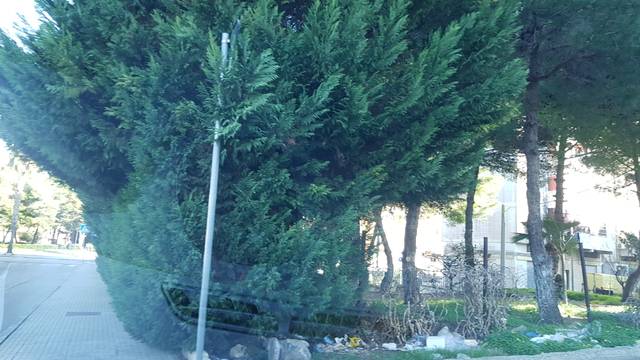
Region: Italy
Coordinates: 40.619, 17.927